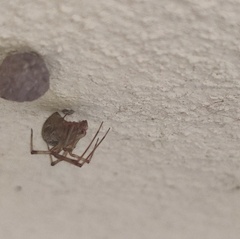
Species: Parasteatoda_tepidariorum